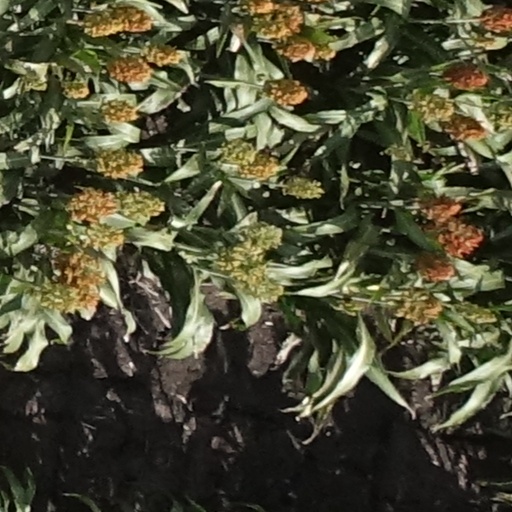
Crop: sorghum